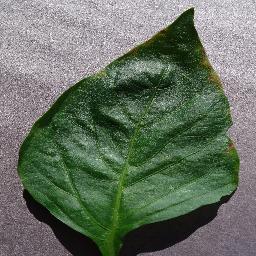
Label: Pepper,_bell___healthy